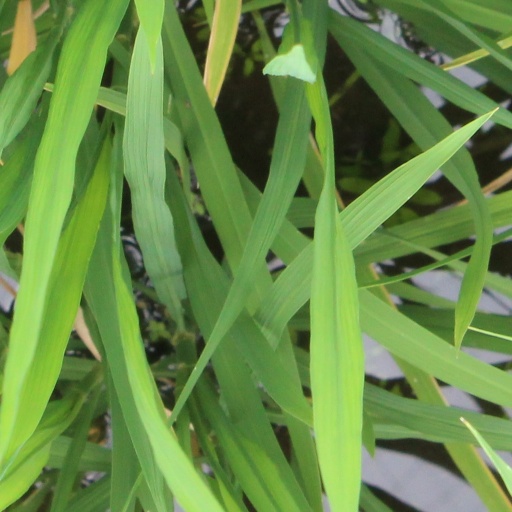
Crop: rice